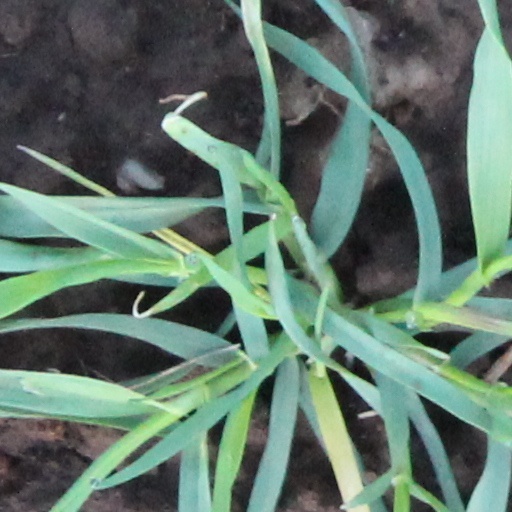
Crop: wheat